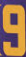
Number: 9